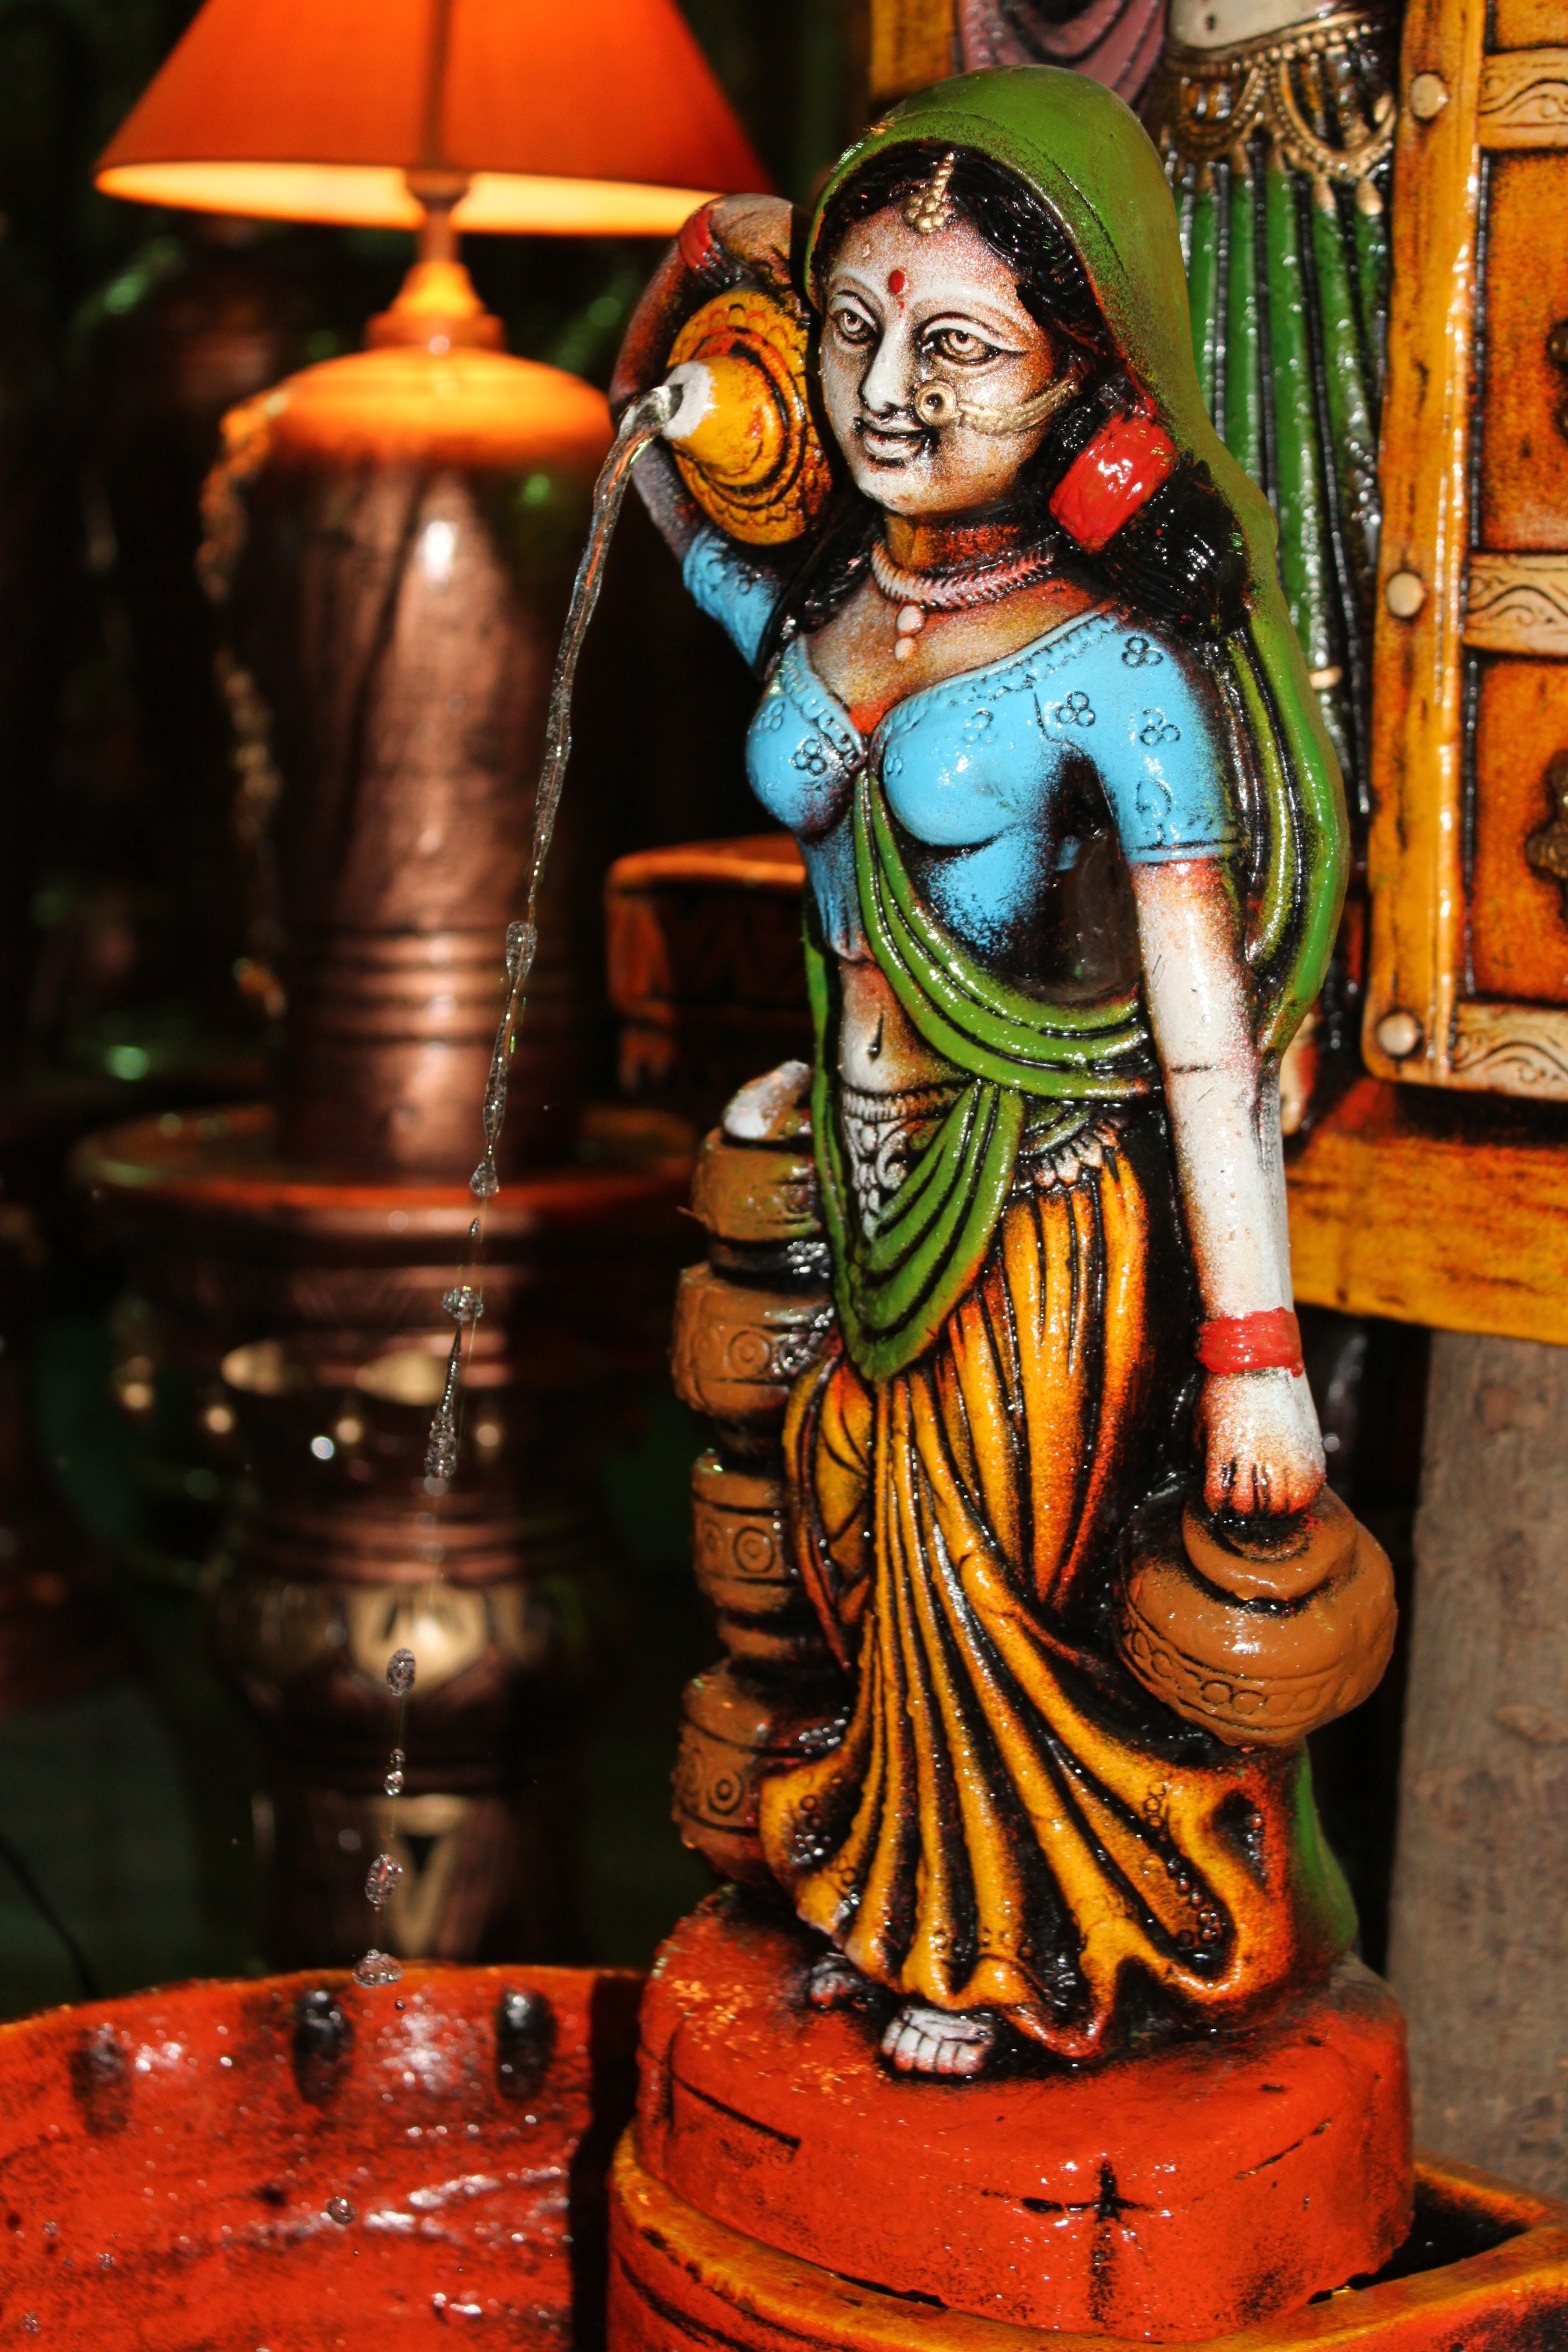
water, woman, monument, statue, decoration, ceramic, brown, blue, lamp, colorful, temple, figurine, fountain, carving, indian, traditional, handicraft, mythology, hindu temple, gautama buddha, ancient history